Frauenfeld

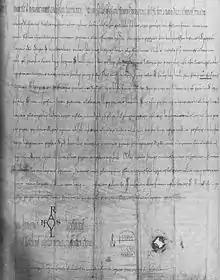
Document signed by Arnulf of Carinthia, dated 888 but possibly from the 11th or 12th century, granting the manor farm of Erchingen to Reichenau Abbey

The earliest traces of human settlement are several La Tène era graves to the east of Langdorf. The Roman road from Oberwinterthur ("Vitudurum") to Pfyn ran through what is now the "Allmend" in Frauenfeld. Two Roman villas were discovered in Thalbach and Oberkirch. The villa seems to have become the focal point of the later settlement of Oberkirch. On the ruins of the villa, an Early Middle Ages cemetery was built, and by the 9th century, the Oberkirch church was built. Perhaps as a result of royal donation in the 9th century, or more likely a donation in the 13th century, the area around Frauenfeld belonged to the "Dinghof" (a church- or monastery-owned manor farm) of "Erching". Erching had a manor house, twelve houses, at least one mill, and probably also a church in Oberkirch. In the 13th century, Erching formed a self-contained manor farm complex and was occupied by a Habsburg Vogt after 1270. Starting in the late 12th century, a village grew up in the area around Erching and another grew up around the church at Oberkirch.